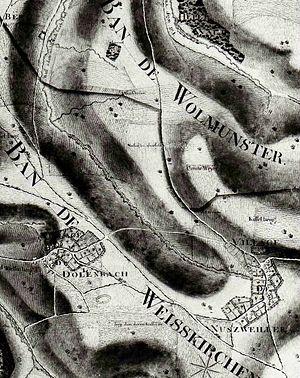
Nousseviller-lès-Bitche est une commune française située dans le département de la Moselle, en Lorraine, dans la région administrative Grand Est. Le village fait partie du pays de Bitche, du parc naturel régional des Vosges du Nord et du bassin de vie de la Moselle-Est.